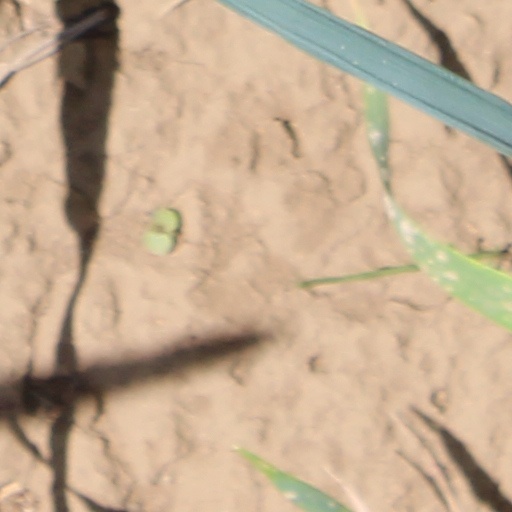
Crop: wheat